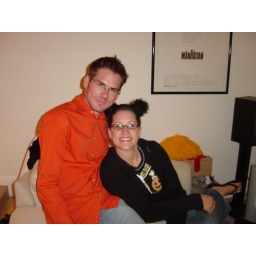
Brianne the Kitty and Derek, the guy in the orange shirt